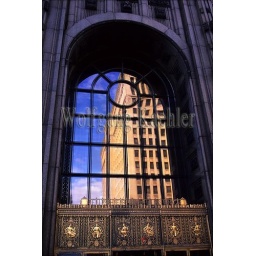
Usa, michigan, detroit, fisher building, entrance, brass artwork, cadillac building reflecting in window